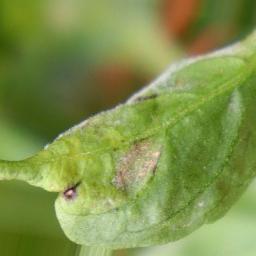
Label: powdery mildew